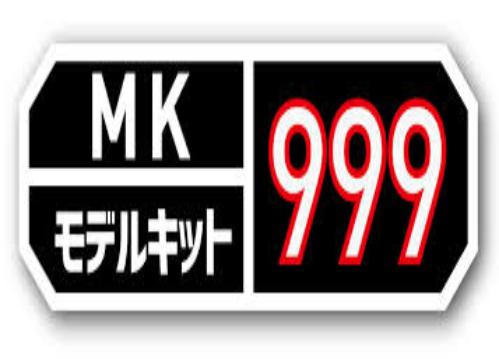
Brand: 999
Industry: Medical